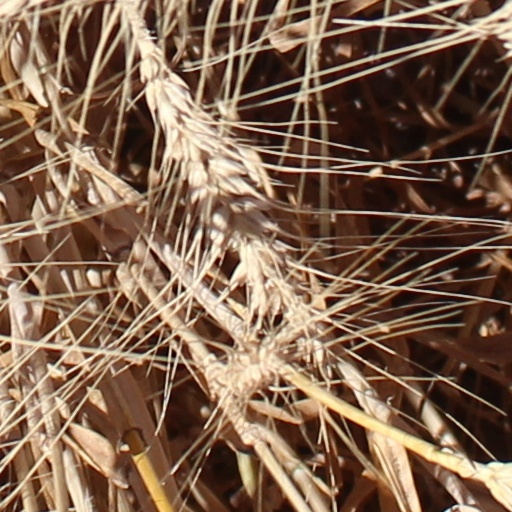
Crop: wheat